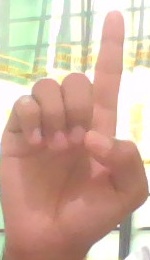
ASL sign: D